Captain House

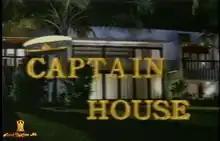

Captain House is an Indian comedy drama series created and co-produced by Ekta Kapoor and Shobha Kapoor under their banner Balaji Telefilms. The series premiered in 1995 on DD Metro.